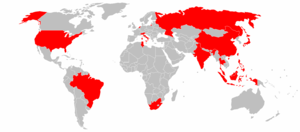
Usines Mitsubishi Motors Corporation dans le monde
Mitsubishi Motors Corporation est une société japonaise automobile qui fait partie du keiretsu Mitsubishi, filiale de l'Alliance Renault-Nissan depuis 2016. Après avoir longtemps été le 4ᵉ constructeur automobile japonais, loin derrière Toyota, Honda et Nissan, puis en 2006 le 6ᵉ, bien après Suzuki et juste après Mazda, avec une production de 1 313 409 véhicules en 2006 en se classant 17ᵉ constructeur mondial de véhicules, juste après BMW mais loin devant Daihatsu, il devient aujourd'hui avec Renault et Nissan qui l'avait racheté à 34 % du capital en 2016, le 1ᵉʳ constructeur automobile mondial devant Volkswagen et Toyota avec 9,5 millions de véhicules vendus par an. Sa production est composée uniquement de véhicules particuliers et d'utilitaires légers, depuis que la division poids lourds, Mitsubishi Fuso, a été reprise par son ancien actionnaire Daimler AG.